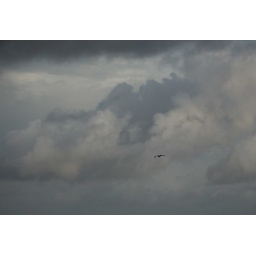
frigate bird in the distance against cloudy sky